1983 British Grand Prix

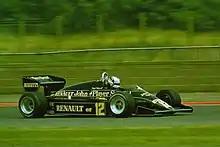
Nigel Mansell finished fourth in a Lotus 94T.

The 1983 British Grand Prix (formally the XXXVI Marlboro British Grand Prix) was a Formula One motor race held at Silverstone on 16 July 1983. It was the ninth race of the 1983 Formula One World Championship.